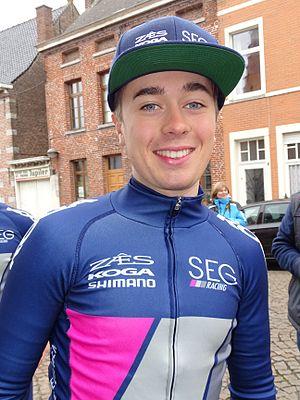
Magnus Bak Klaris, né le 23 janvier 1996 à Copenhague, est un coureur cycliste danois, membre de l'équipe Synch-Giant.
La saison 2015 de l'équipe cycliste SEG Racing est la première de cette équipe.